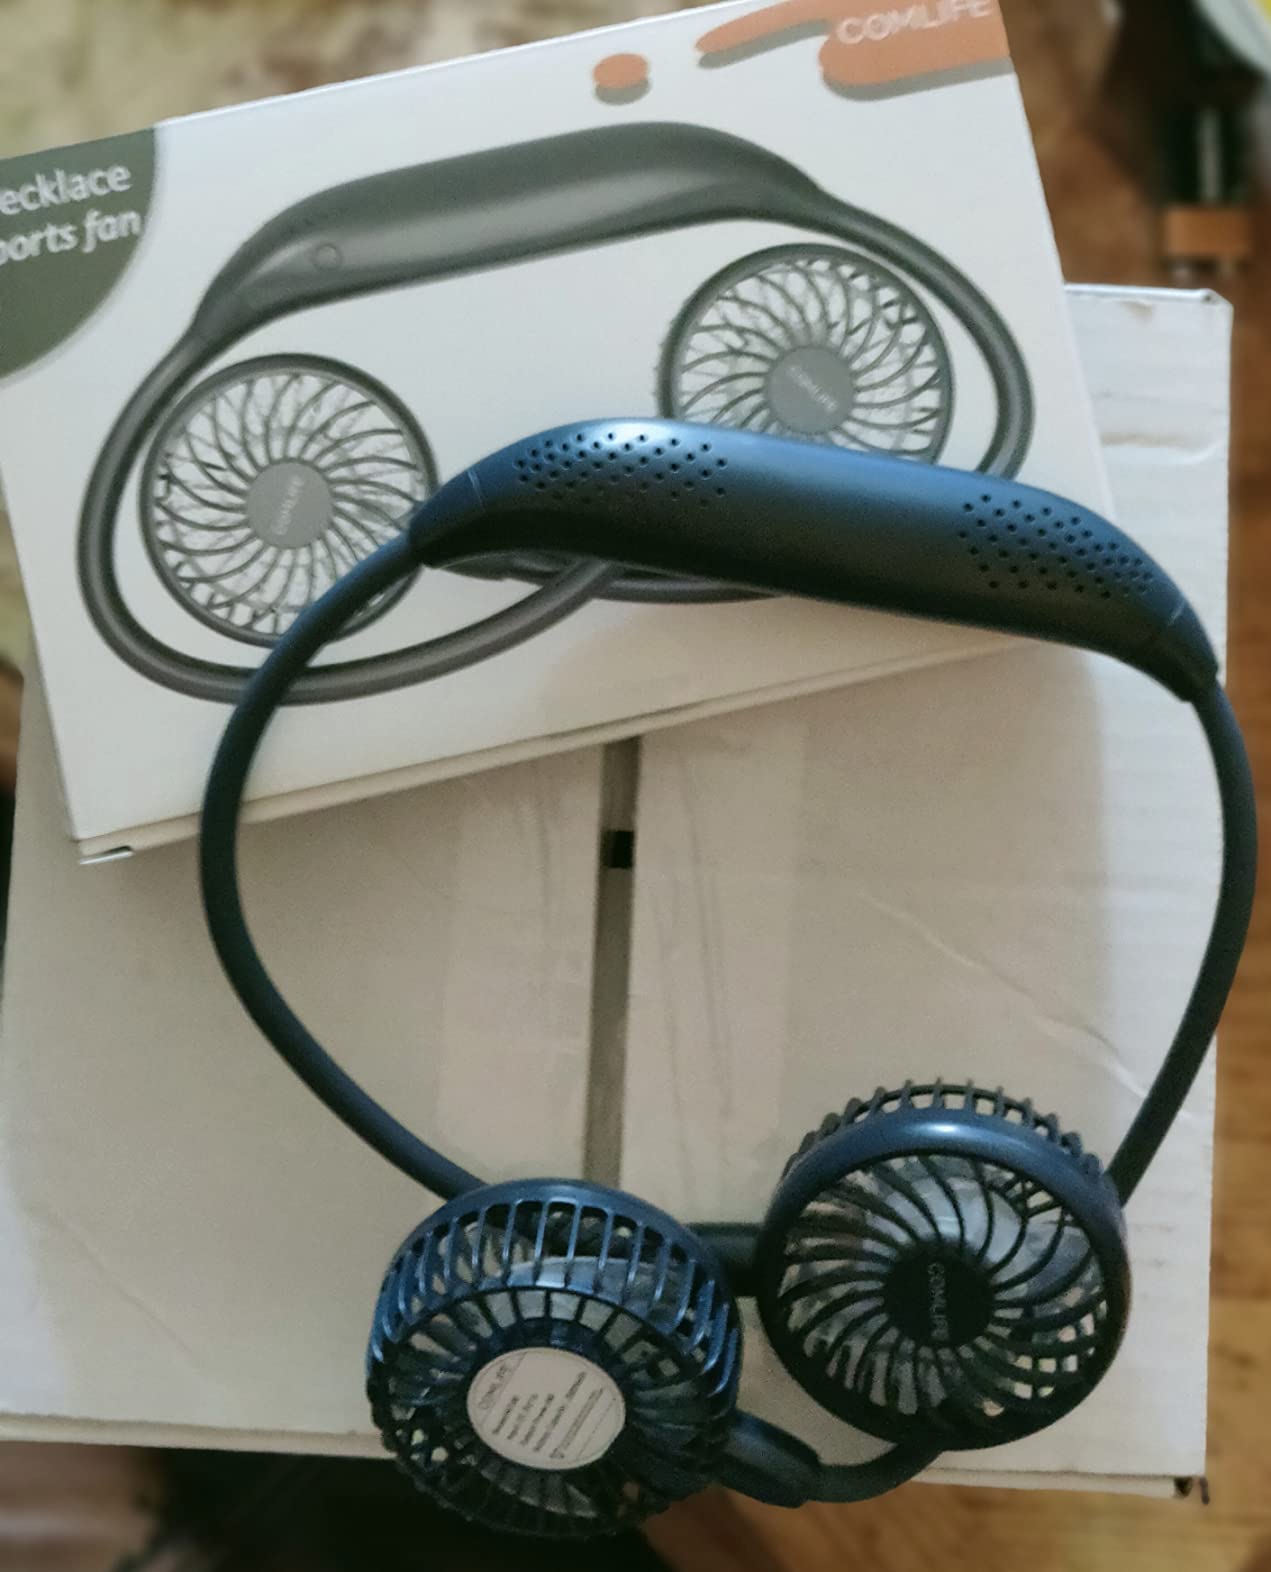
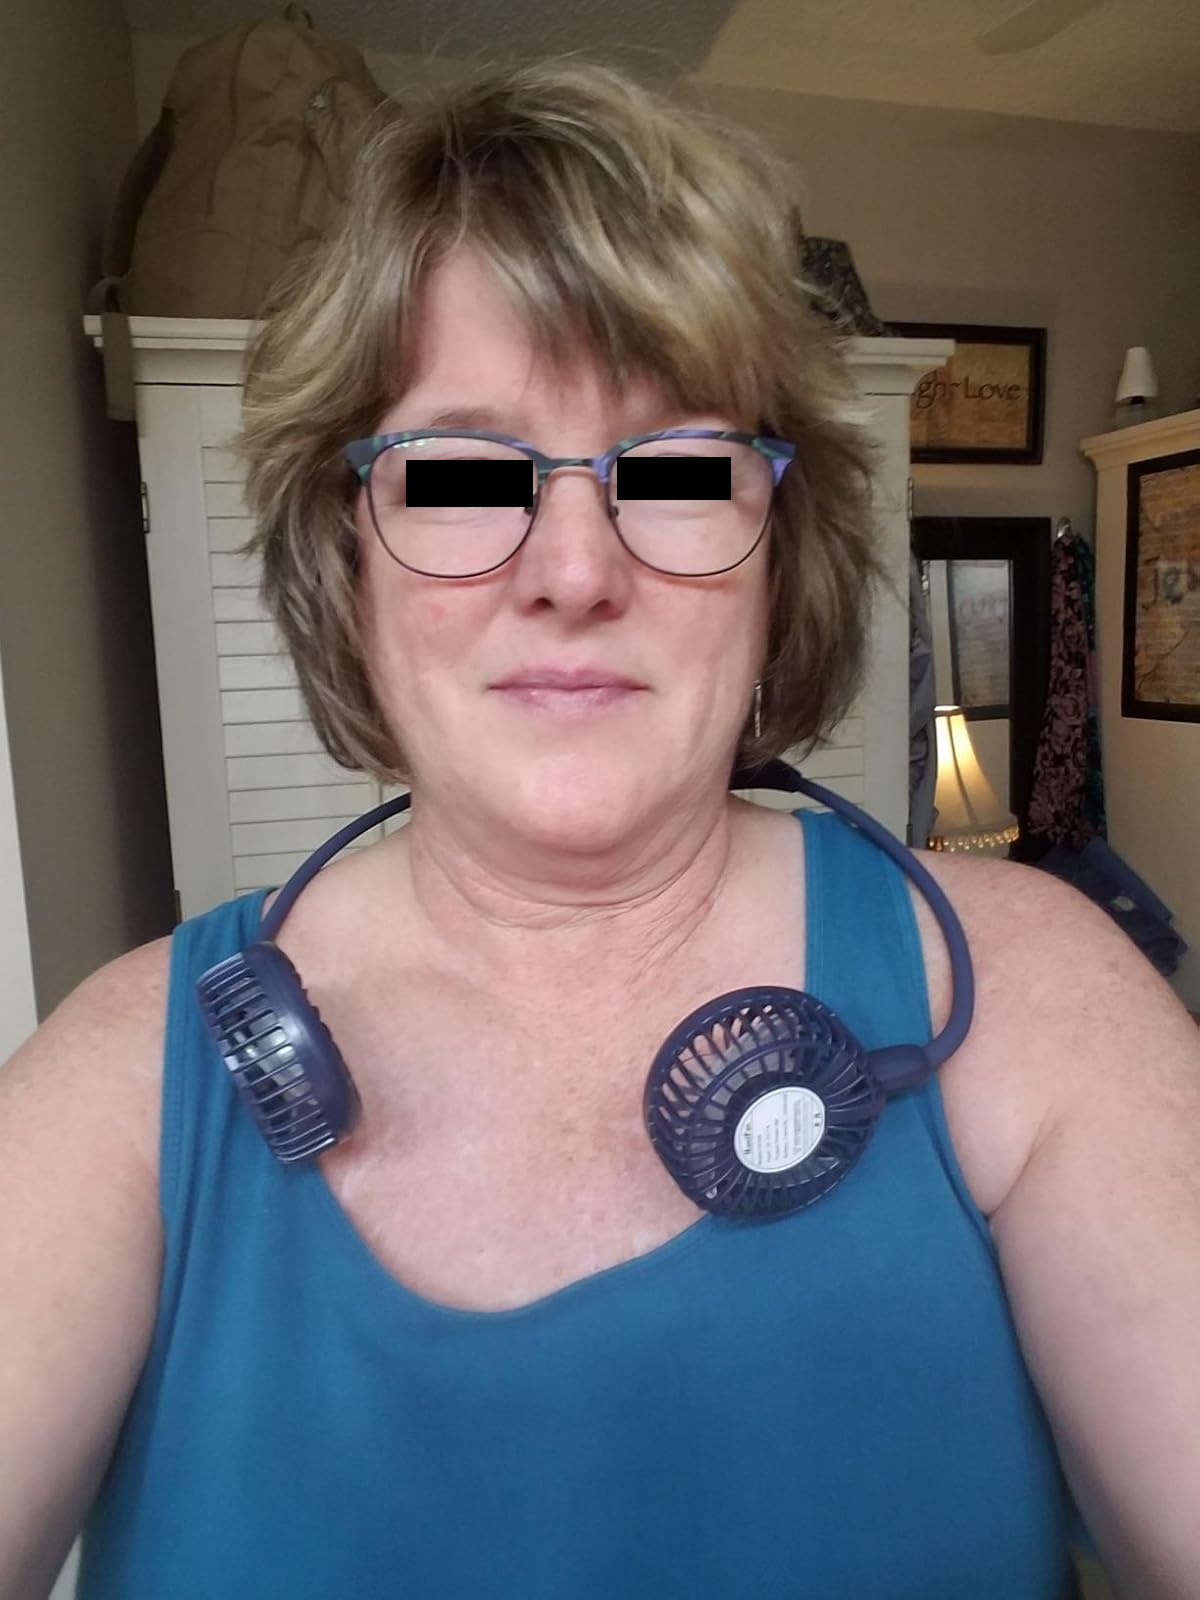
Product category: fan
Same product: yes